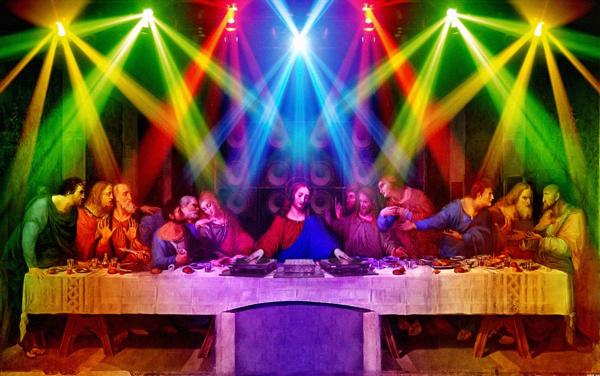
回答: 最後だから盛大にやる